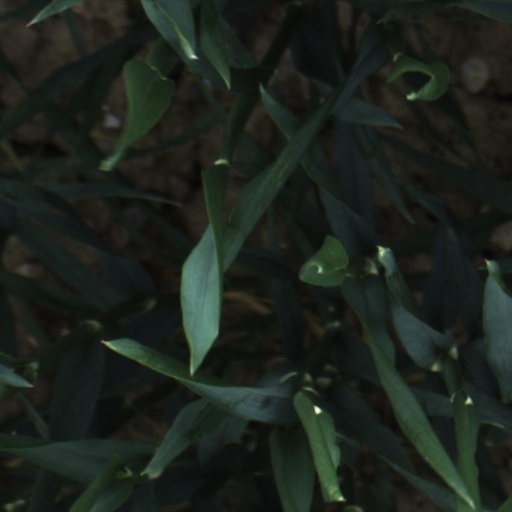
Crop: wheat